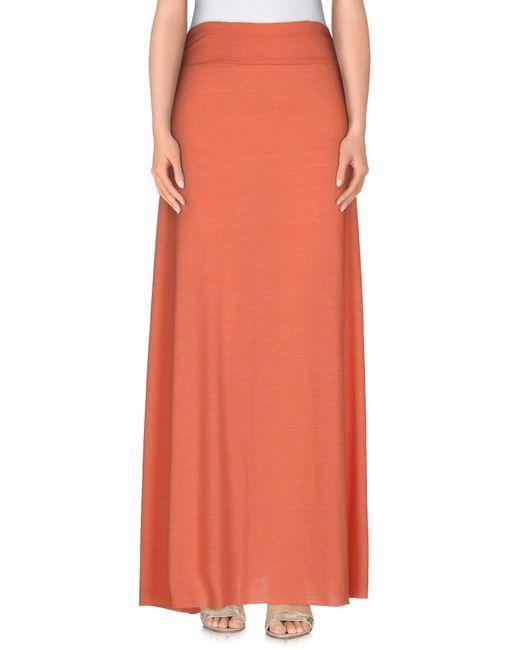
Langer lässiger Rock aus Baumwolle und Elasthan in schlichtem Ziegelorange